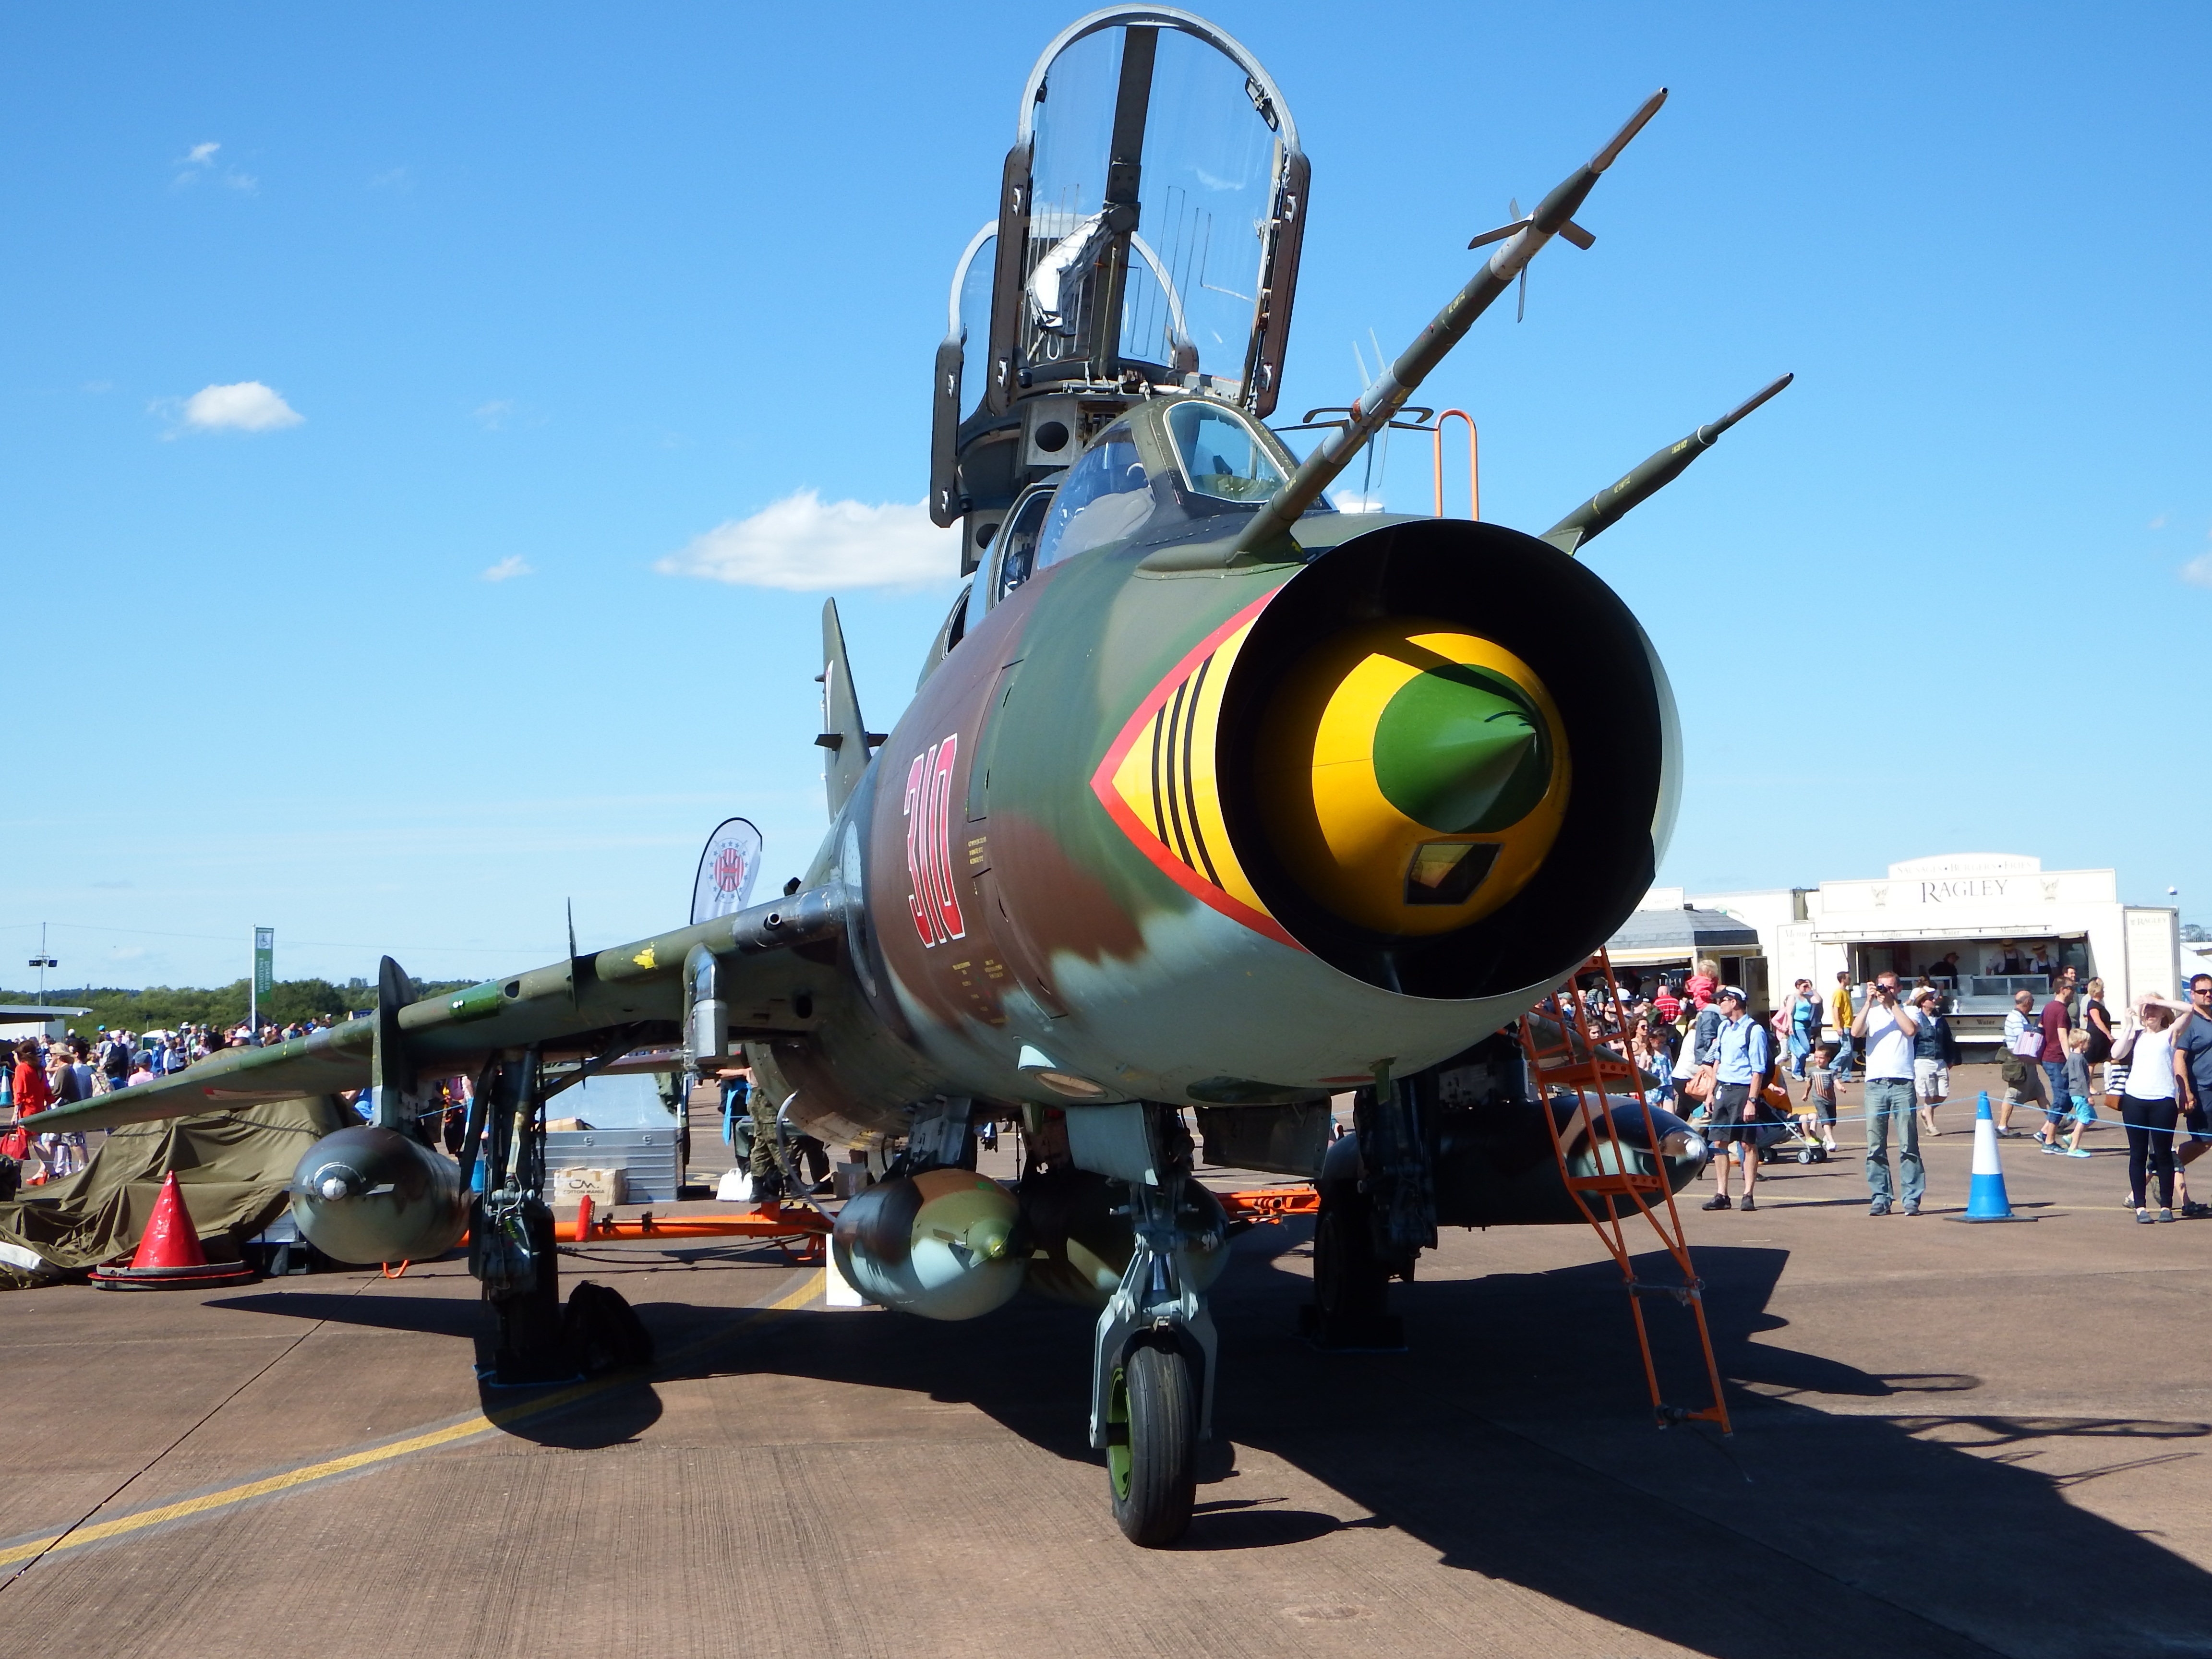
airplane, plane, aircraft, military, vehicle, aviation, flight, bomber, fighter, polish, air force, cold war, fighter aircraft, east european, military aircraft, atmosphere of earth, aerospace engineering, aircraft engine